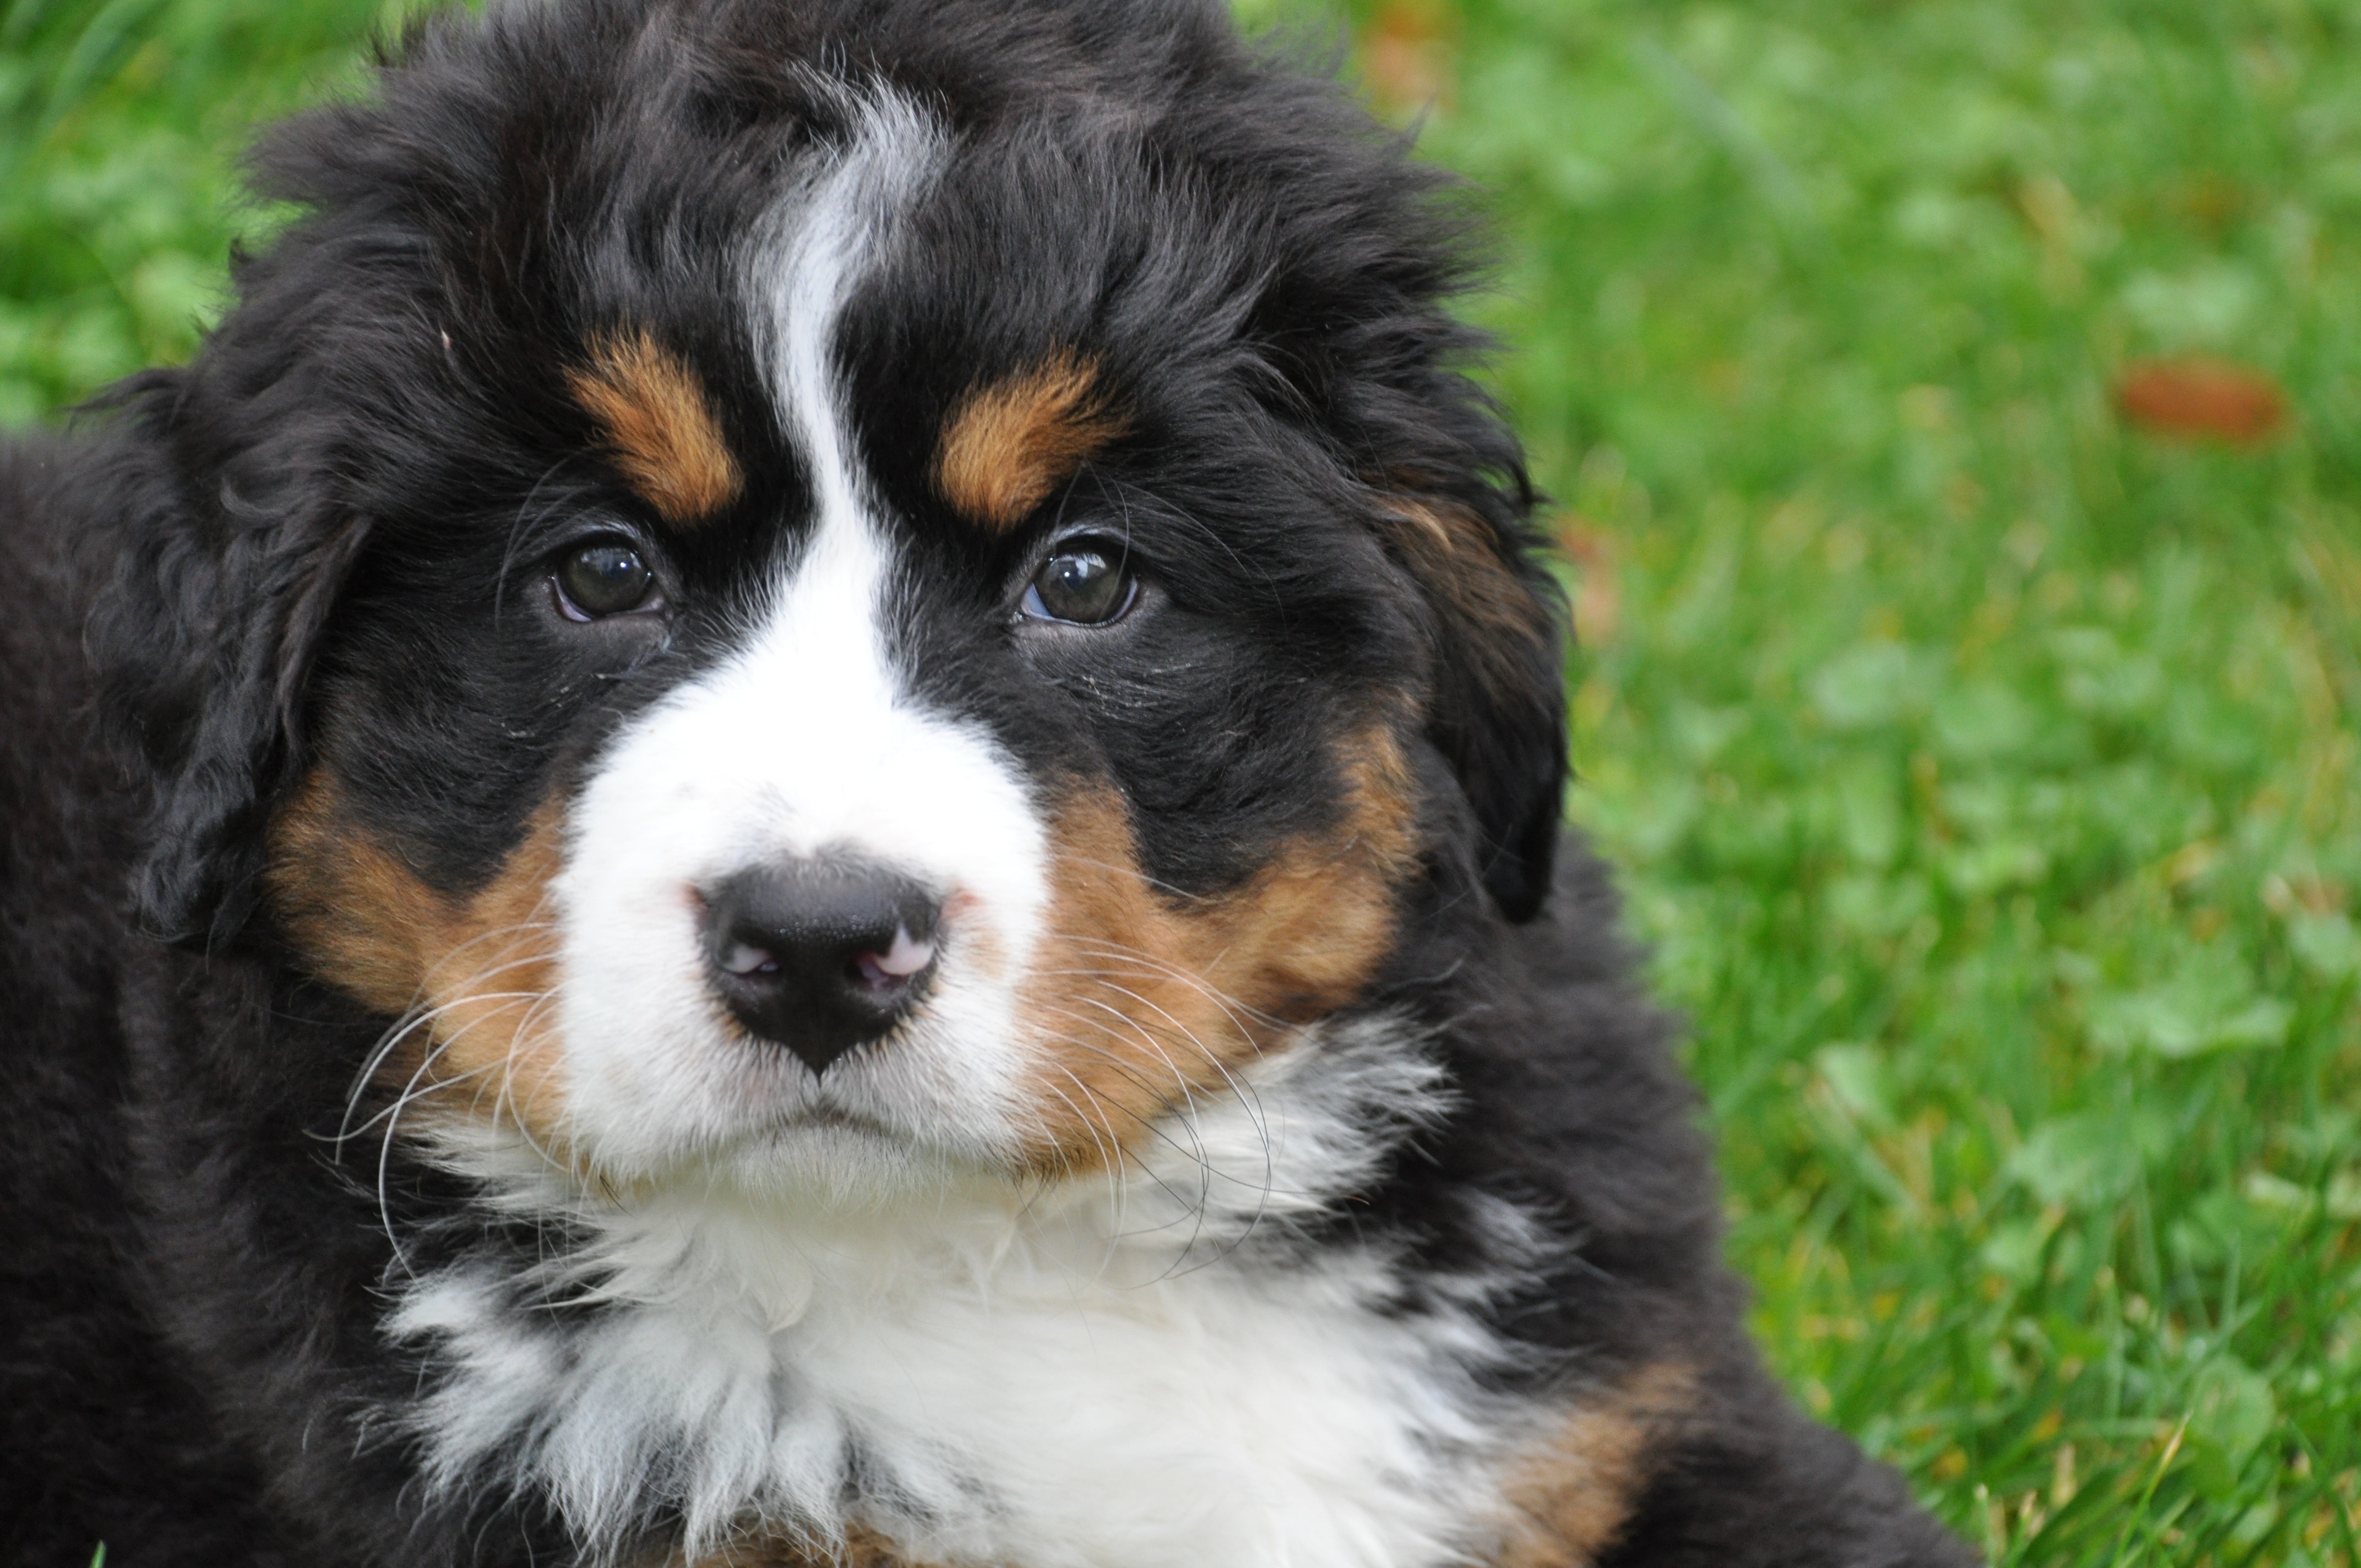
nature, dog, animal, green, mammal, family, vertebrate, dog breed, big dog, bernese mountain dog, entlebucher mountain dog, dog like mammal, carnivoran, miniature australian shepherd, greater swiss mountain dog, appenzeller sennenhund, moscow watchdog